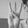
ASL letter: W